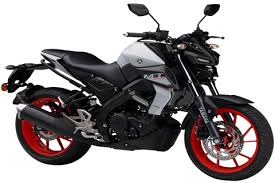
Vehicle type: Motorcycles